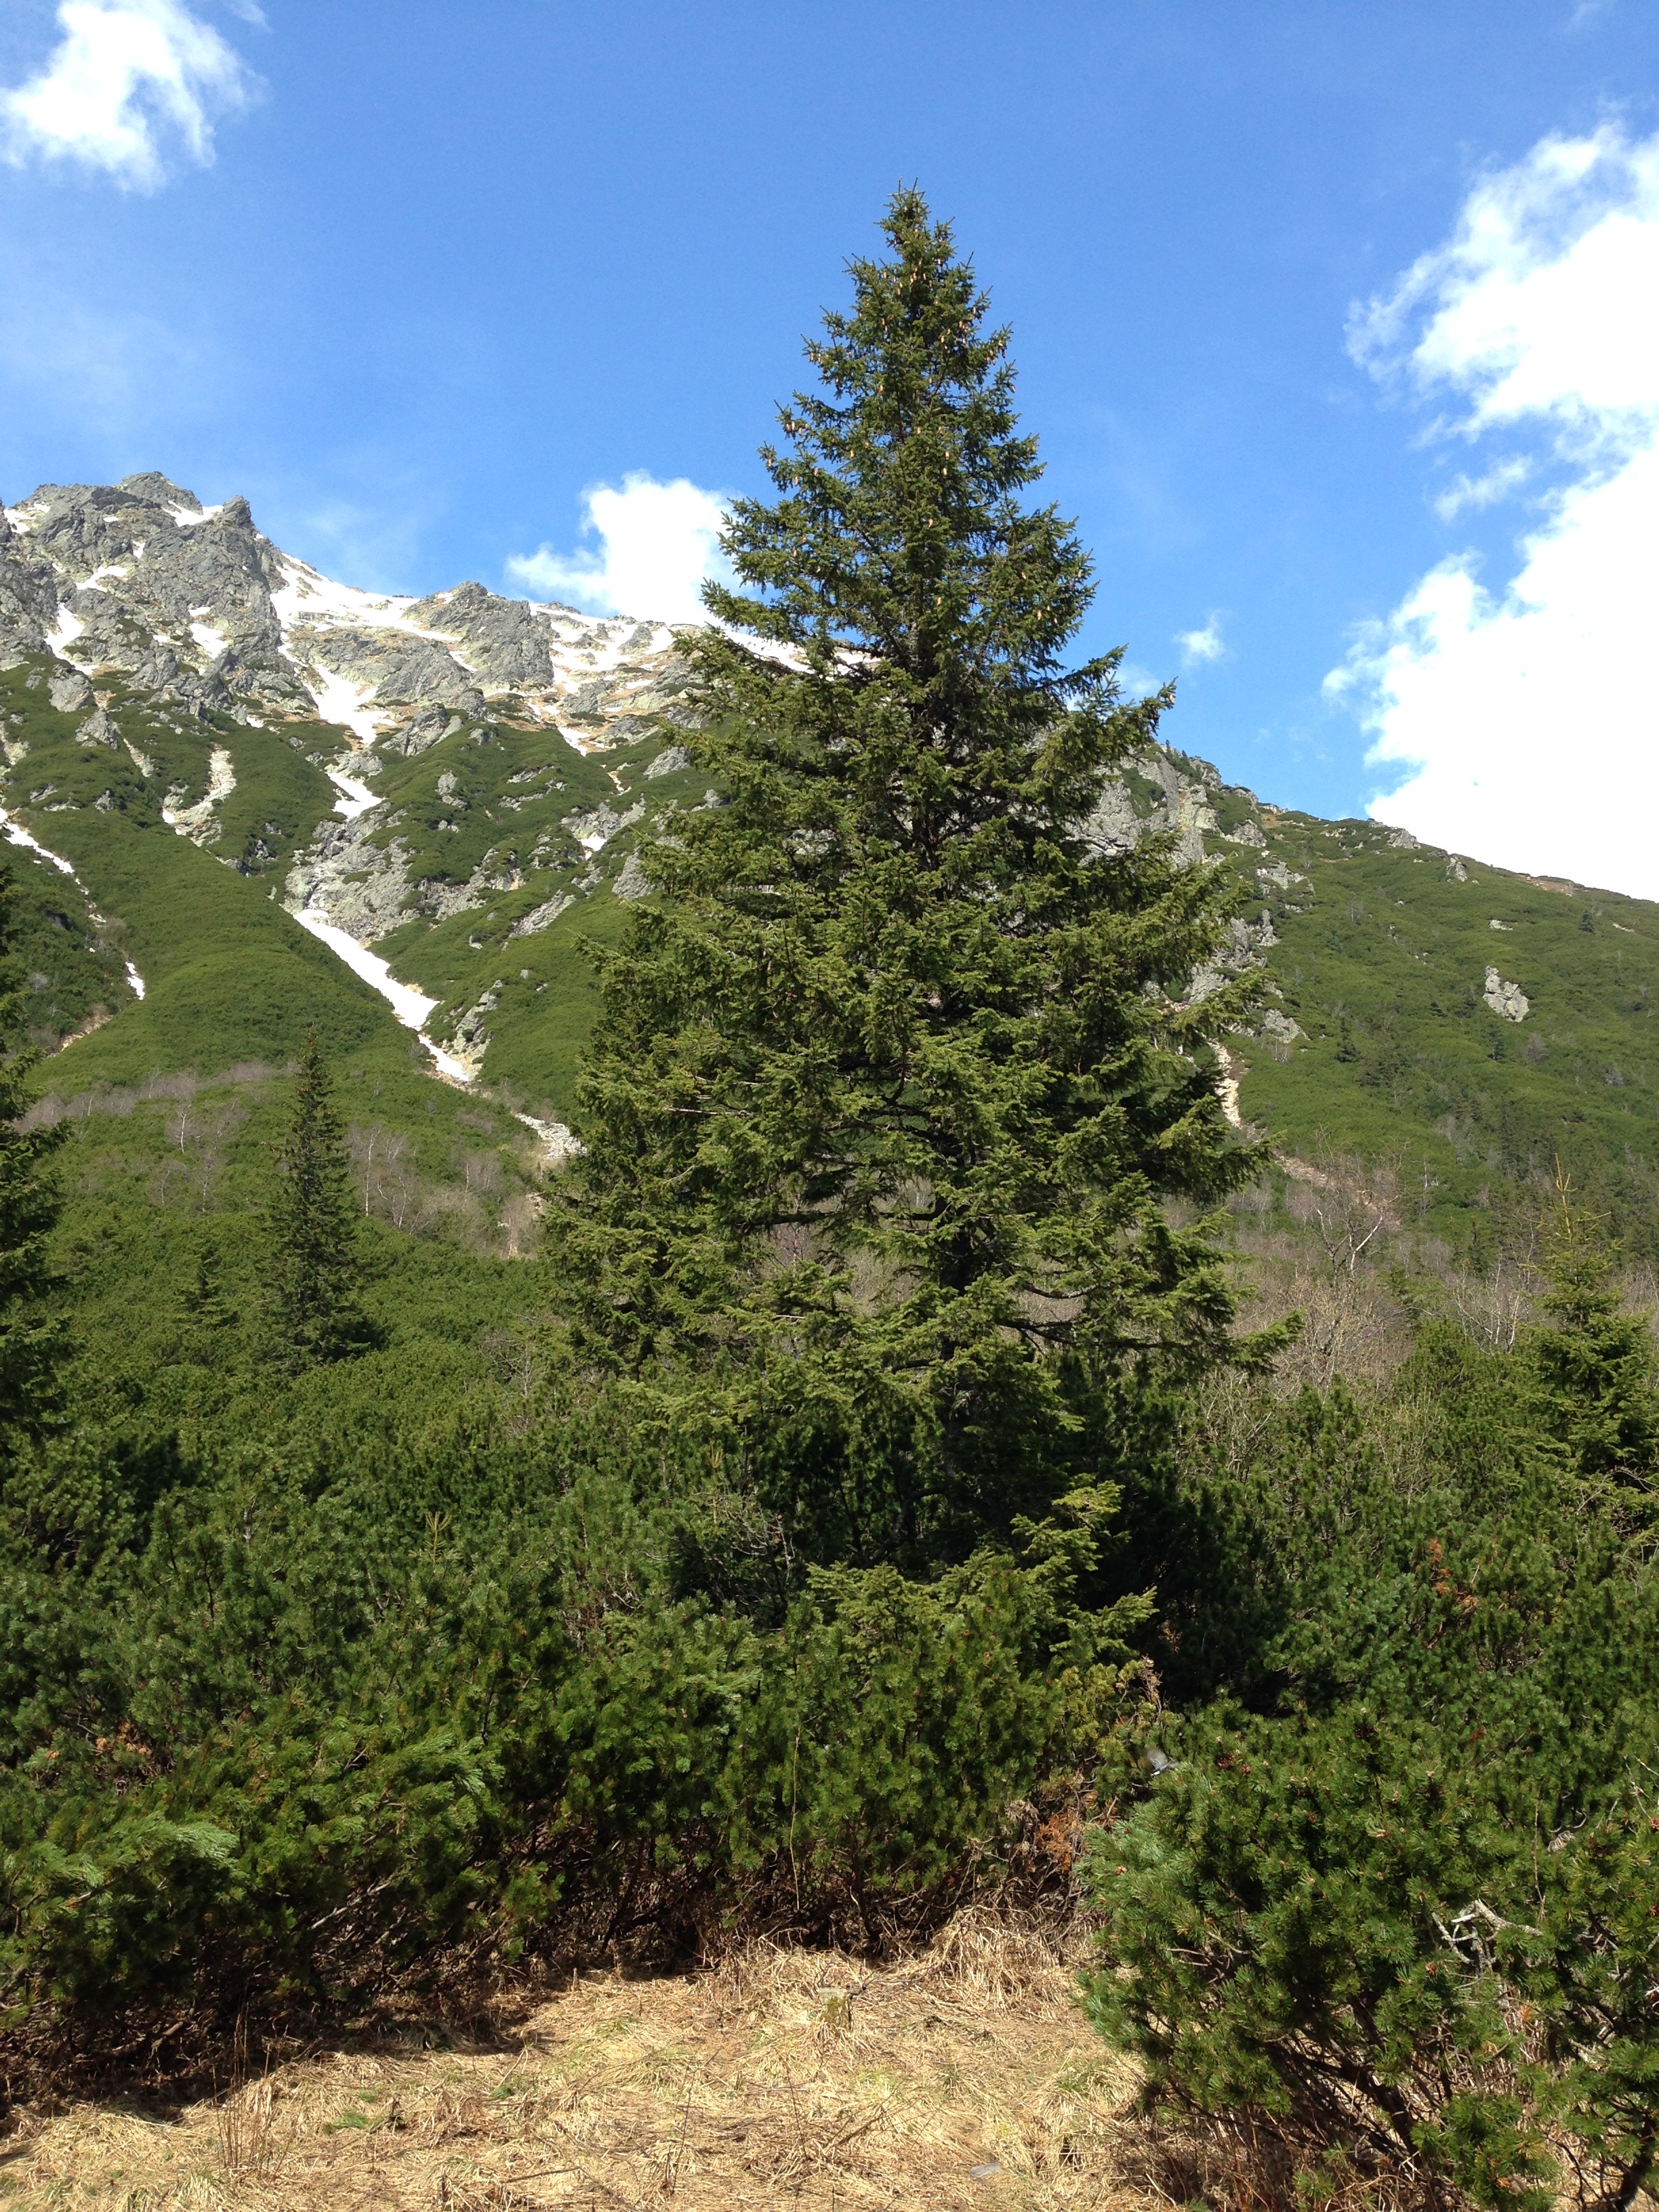
landscape, tree, nature, wilderness, mountain, needle, plant, trail, meadow, valley, mountain range, evergreen, fir, ridge, conifer, coniferous, spruce, mountains, vegetation, needles, plateau, larch, ecosystem, tatry, podhale, biome, woody plant, mountainous landforms, temperate broadleaf and mixed forest, temperate coniferous forest, land plant